Draining and development of the Everglades

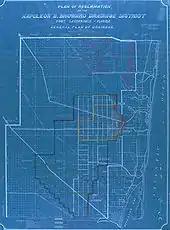
Blueprint for drainage canals in the Everglades in 1921

Wright's initial report concluded that drainage would not be difficult. Building canals would be more cost effective than constructing a dike around Lake Okeechobee. The soil would be fertile after drainage, the climate would not be adversely affected, and the enormous lake would be able to irrigate farmland in the dry season. Wright based his conclusions on 15 years of weather data since the recording of precipitation began in the 1890s. His calculations concentrated on the towns of Jupiter and Kissimmee. Since weather data had not been recorded for any area within the Everglades, none was included in the report. Furthermore, the heaviest year of rain on record, Wright assumed, was atypical, and he urged that canals should not be constructed to bear that amount of water due to the expense. Wright's calculations for what canals should be able to hold were off by 55 percent. His most fundamental mistake, however, was designing the canals for a maximum rainfall of of water a day, based on flawed data for July and August rainfall, despite available data that indicated torrential downpours of and had occurred in 24-hour periods.